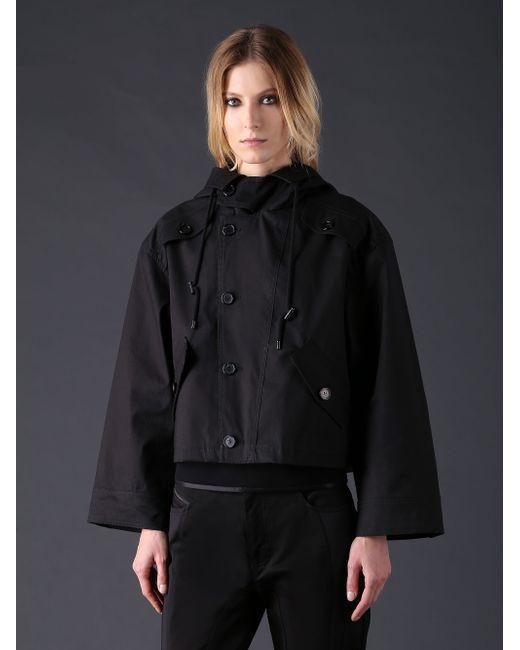
kurze Bikerjacke für Damen Knopf vorne